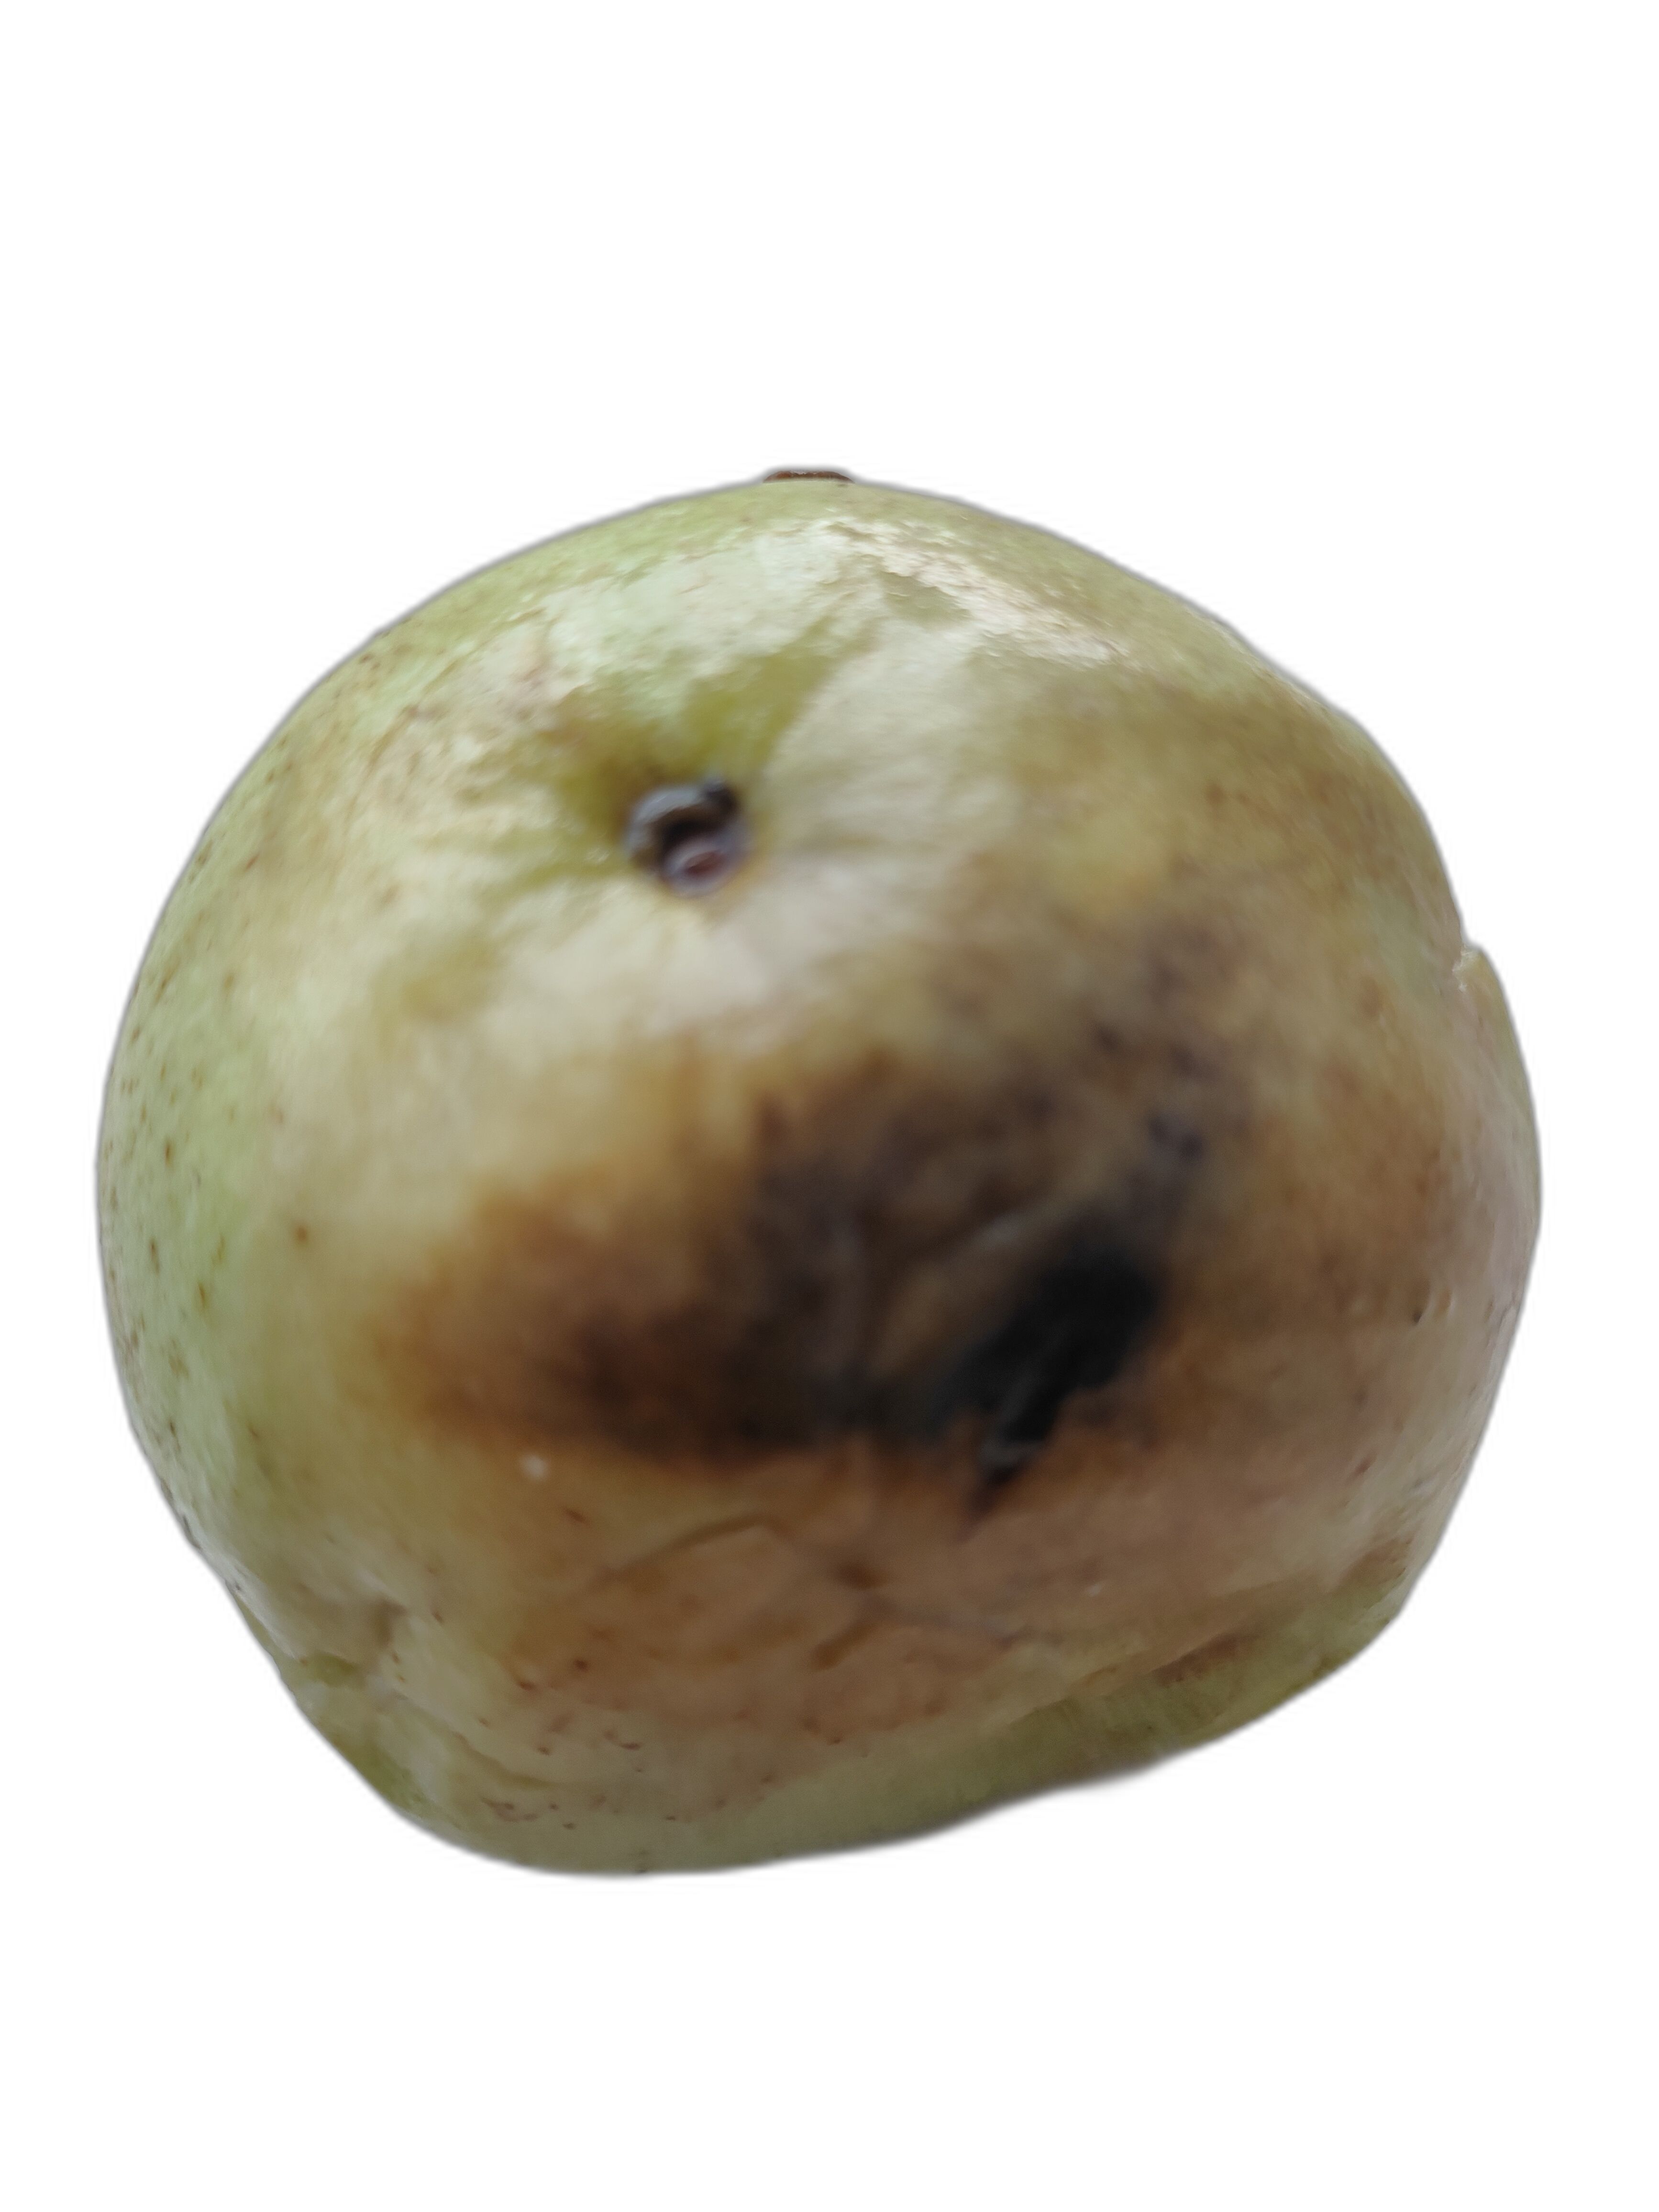
Plant part: fruit
Disease: Styler end root